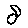
Label: 8